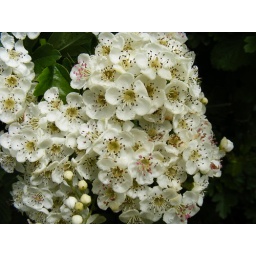
Hawthorn flowers on the coast path near Exmouth